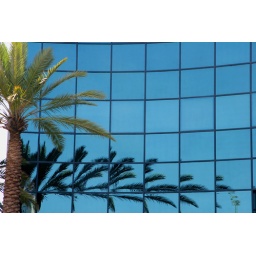
passing a shopping mall by car - i loved the diminishing repeating pattern in the deep blue glass windows..